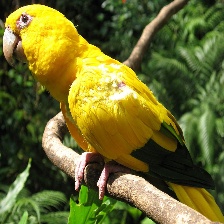
Species: GOLDEN PARAKEET
Scientific name: GUARUBA GUAROUBA